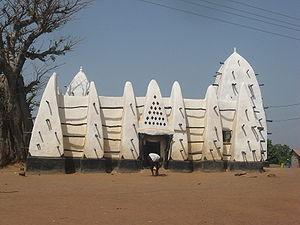
La religion en Afrique a de multiples composantes qui ont eu depuis l'Antiquité une influence majeure sur la culture et la philosophie.
Cet article recense les sites concernés par l'observatoire mondial des monuments en 2002.
L'Afrique est le deuxième continent, après l'Asie, dans lequel l'islam s'est développé, et ce dès le VIIᵉ siècle. L'islam s'est d'abord propagé en Afrique du Nord dans le cadre des conquêtes arabes. Depuis cette base, il s'est par la suite lentement diffusé vers le sud à partir du Xᵉ siècle, à la fois grâce aux conquêtes militaires et aux échanges commerciaux. Ainsi, l'ensemble du Sahel et son arrière-pays, une partie de la corne africaine et la frange côtière orientale de l'Afrique ont été islamisés. Aujourd'hui, l'islam compte entre 400 et 500 millions de fidèles sur le continent africain, ce qui en fait la première religion d'Afrique à égalité avec le christianisme.